Jeff Lipsky (photographer)

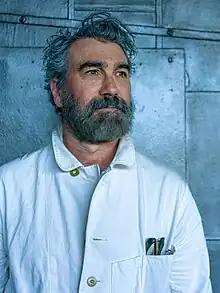
Lipsky in 2023

Jeff Lipsky is an American photographer specializing in celebrity and lifestyle photography. Lipsky has photographed many well-known actors and actresses for high-profile magazines, including Elliot Page for the "Los Angeles Times Magazine", Mark Wahlberg for "Men's Journal", Dustin Hoffman for "AARP Magazine", Jonathan Rhys Meyers for "Cosmopolitan", Jeremy Renner, Harrison Ford, and Jerry Seinfeld.